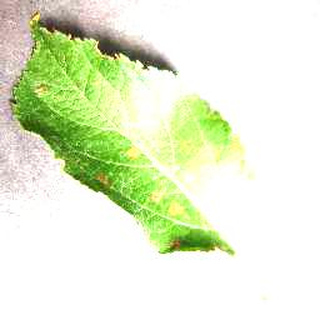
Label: apple_cedar_apple_rust